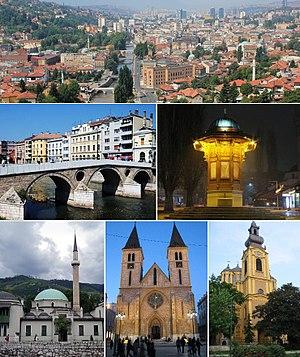
Sarajevo, prononcé [saʁajɛvo], est la capitale et la plus grande ville de Bosnie-Herzégovine. Traversée par la rivière Miljacka, la ville fait partie du canton de Sarajevo, l'un des dix de Bosnie-et-Herzégovine.